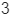
Number: 3